Winter Haven Heights Historic Residential District

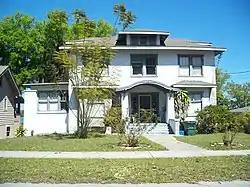

The Winter Haven Heights Historic Residential District (also known as Winter Haven Heights Historic District) is a U.S. historic district in Winter Haven, Florida. It is roughly bounded by Lake Martha, 2nd Street Northeast, 5th Street Northeast, and Avenue A Northeast, encompasses approximately , and contains 147 historic buildings. On June 15, 2000, it was added to the U.S. National Register of Historic Places.